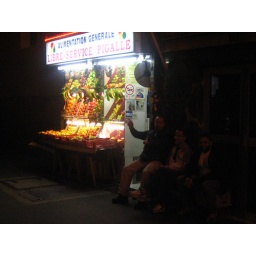
men sitting in front of a fruit stand